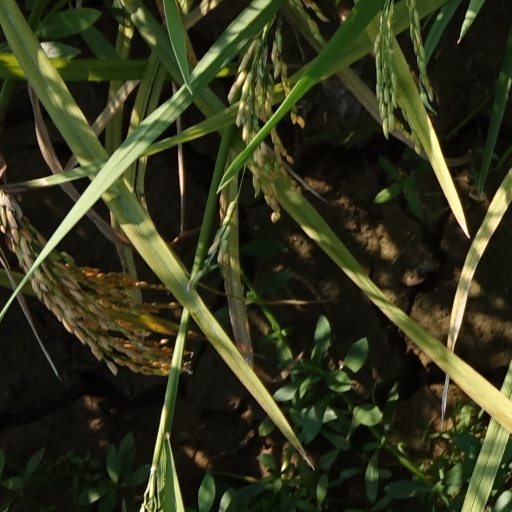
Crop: rice